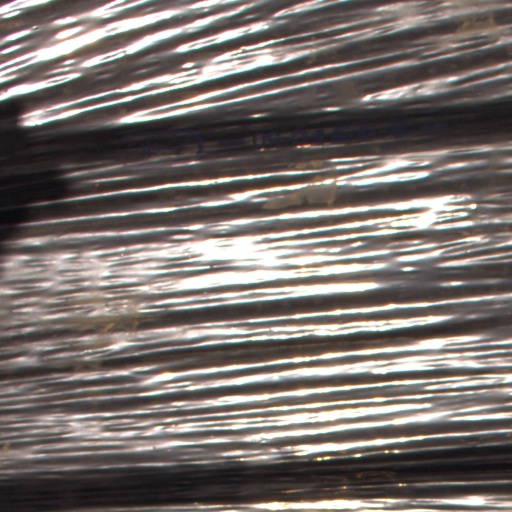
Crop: Jerusalem artichoke